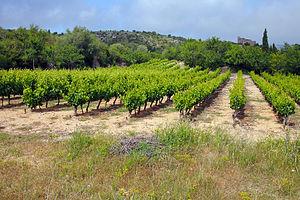
Vignoble en Fitou
Le fitou est un vin rouge d'appellation d'origine contrôlée produit sur une petite partie au sud du massif des Corbières, dans l'Aude. Sur ce même terroir les viticulteurs ont également le droit d'élaborer, avec des cépages différents, les vins doux naturels rivesaltes et muscat de Rivesaltes.